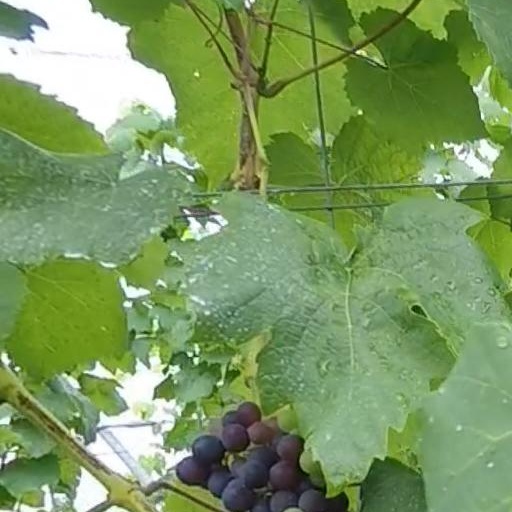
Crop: grape